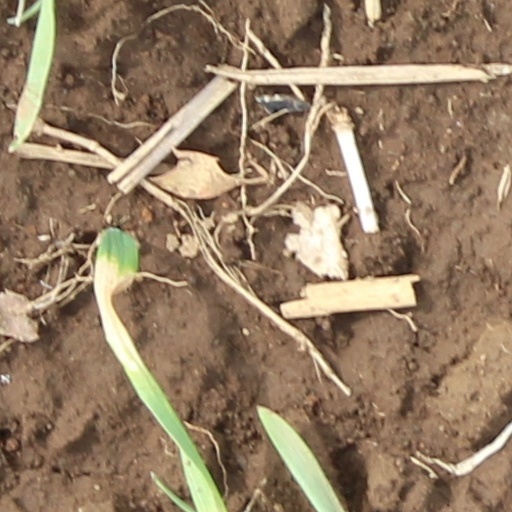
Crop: wheat